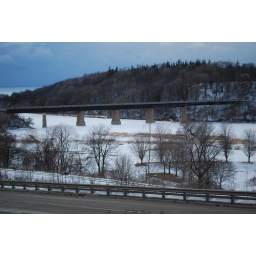
The last train to go over this bridge was in 1986. It is now a walking bridge over the Maitland River